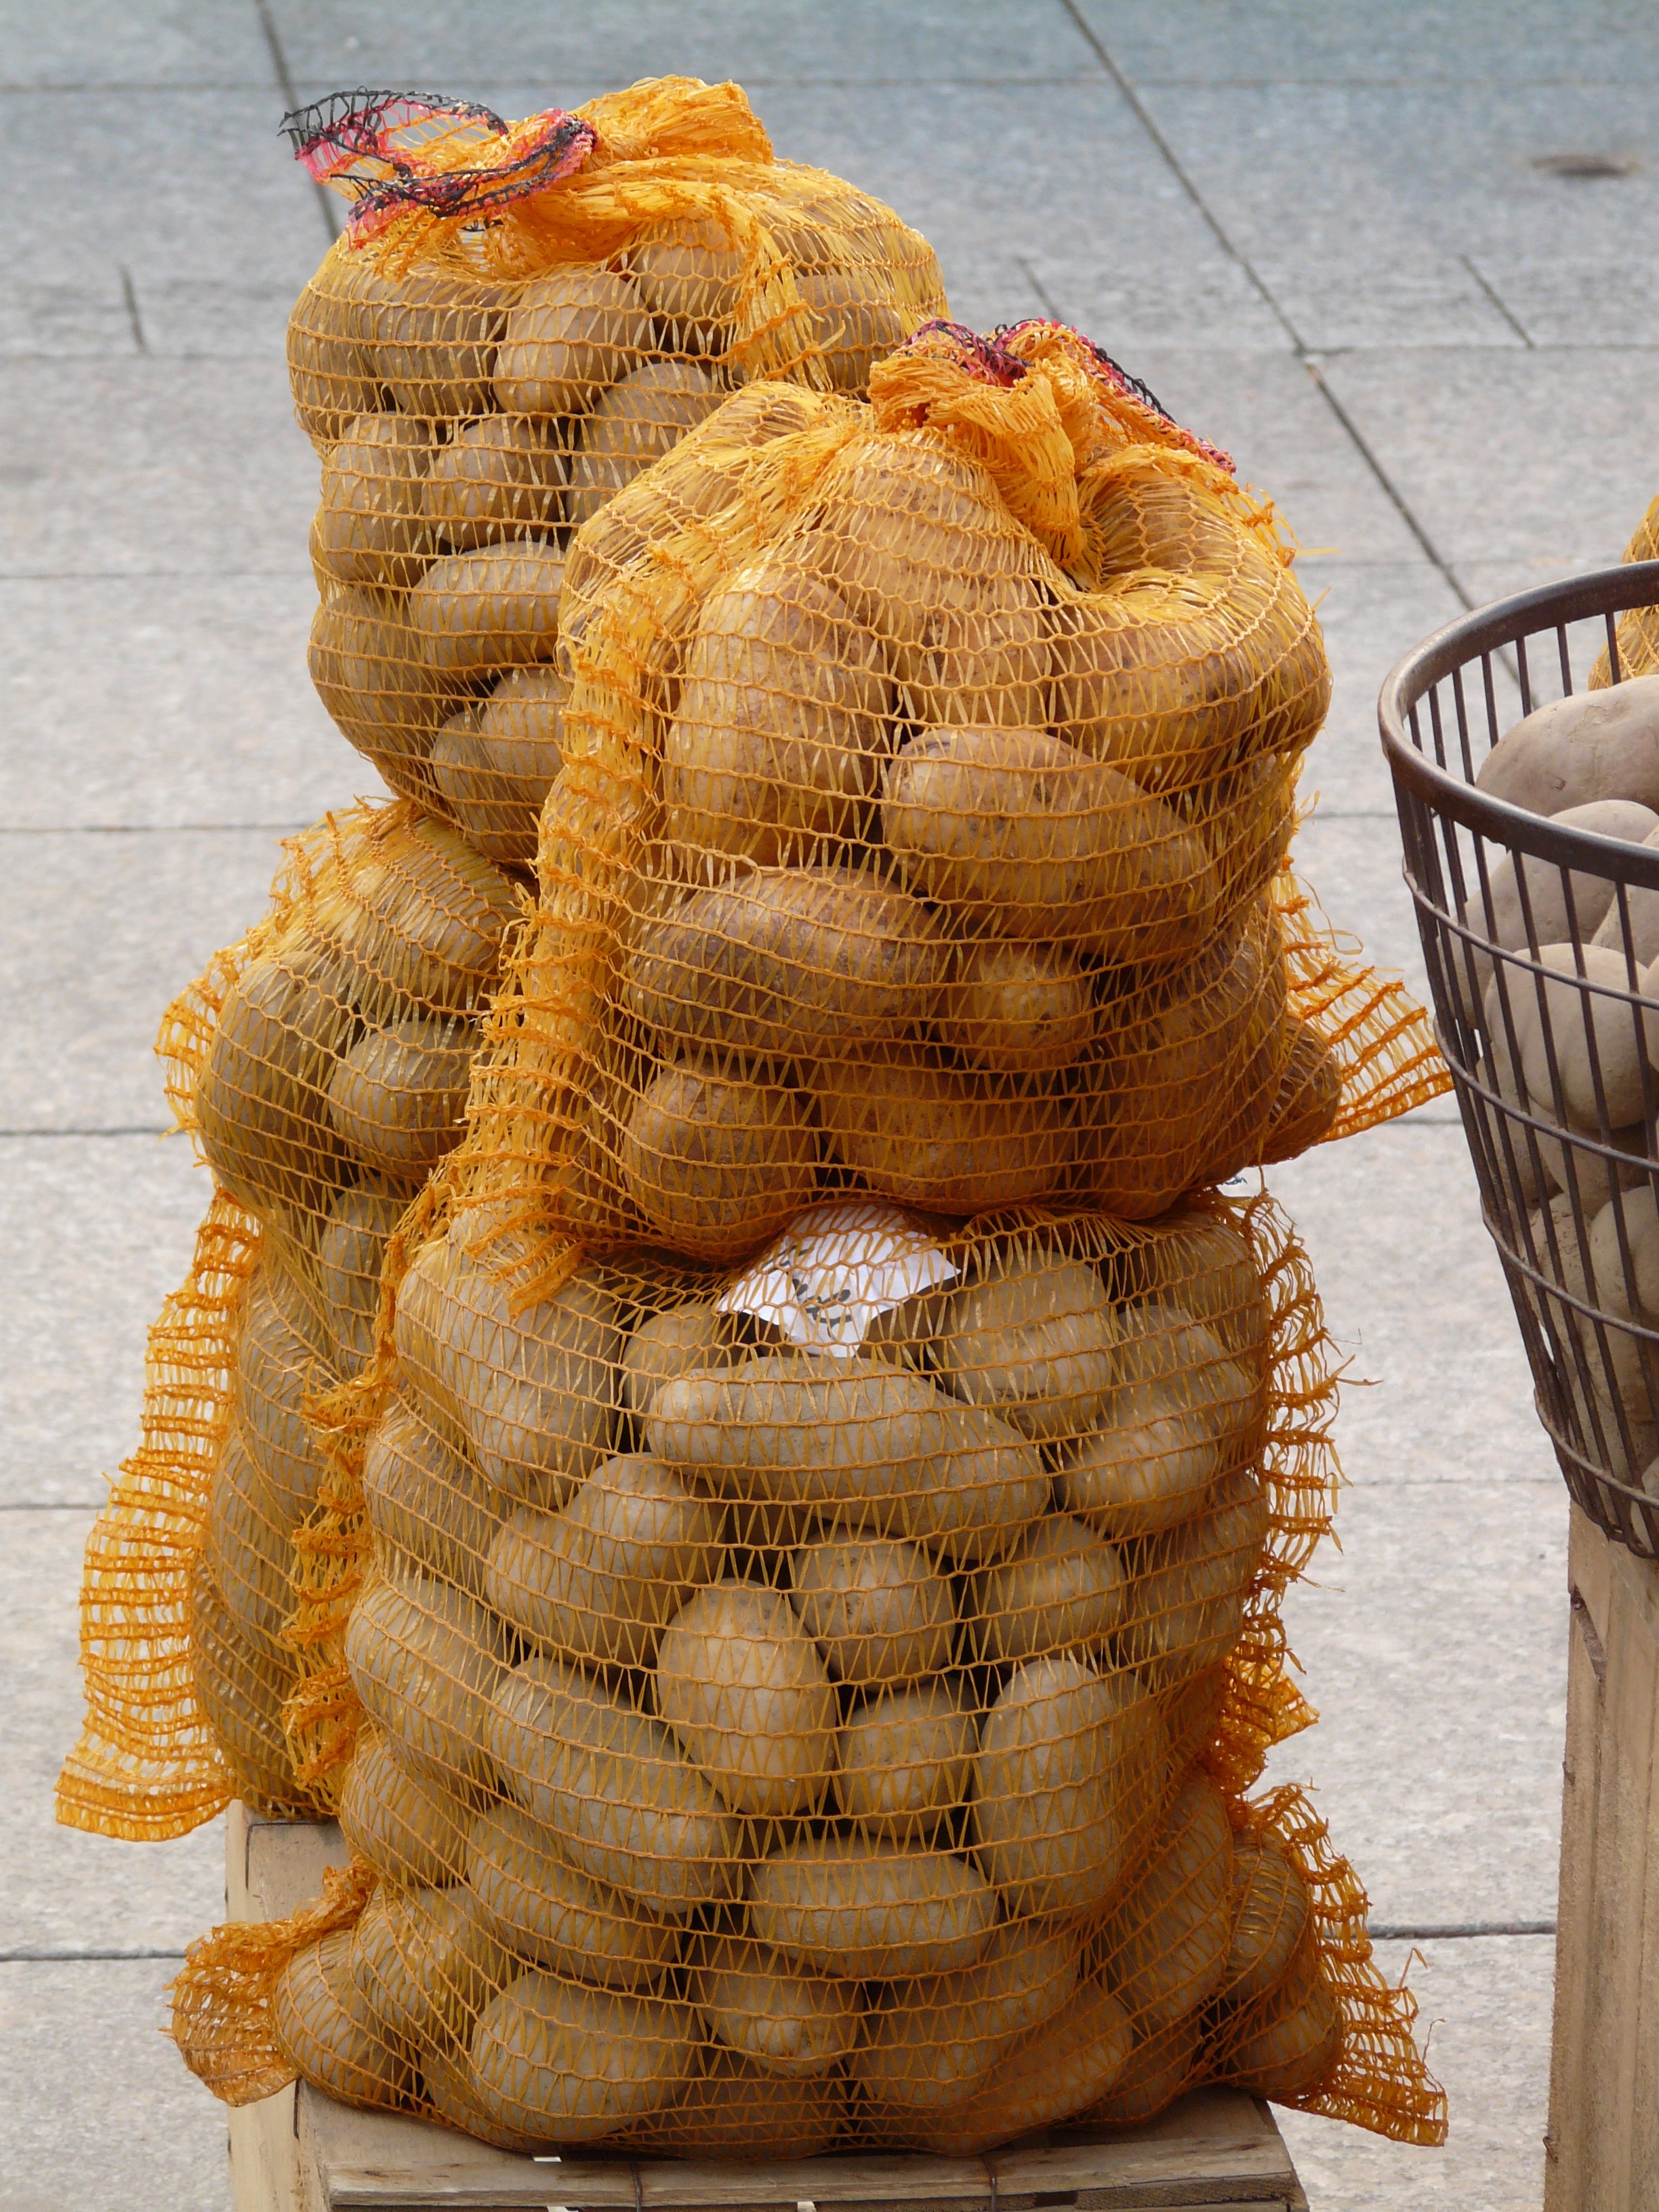
dish, food, ingredient, produce, vegetable, market, dessert, eat, potato, vegetables, potatoes, baked goods, potato sack, grass family, snack food, fried food